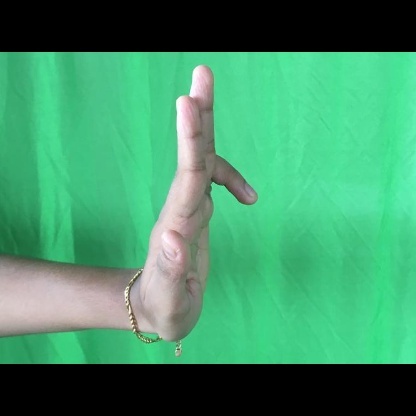
Mudra: Ardhapathaka